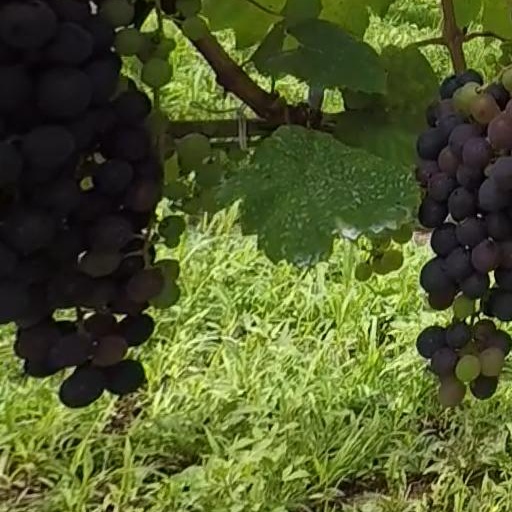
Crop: grape